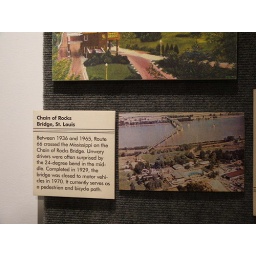
Chain of Rocks Bridge, across the Mississippi from Illinois, opened in 1929; the bridge is now part of a bike path